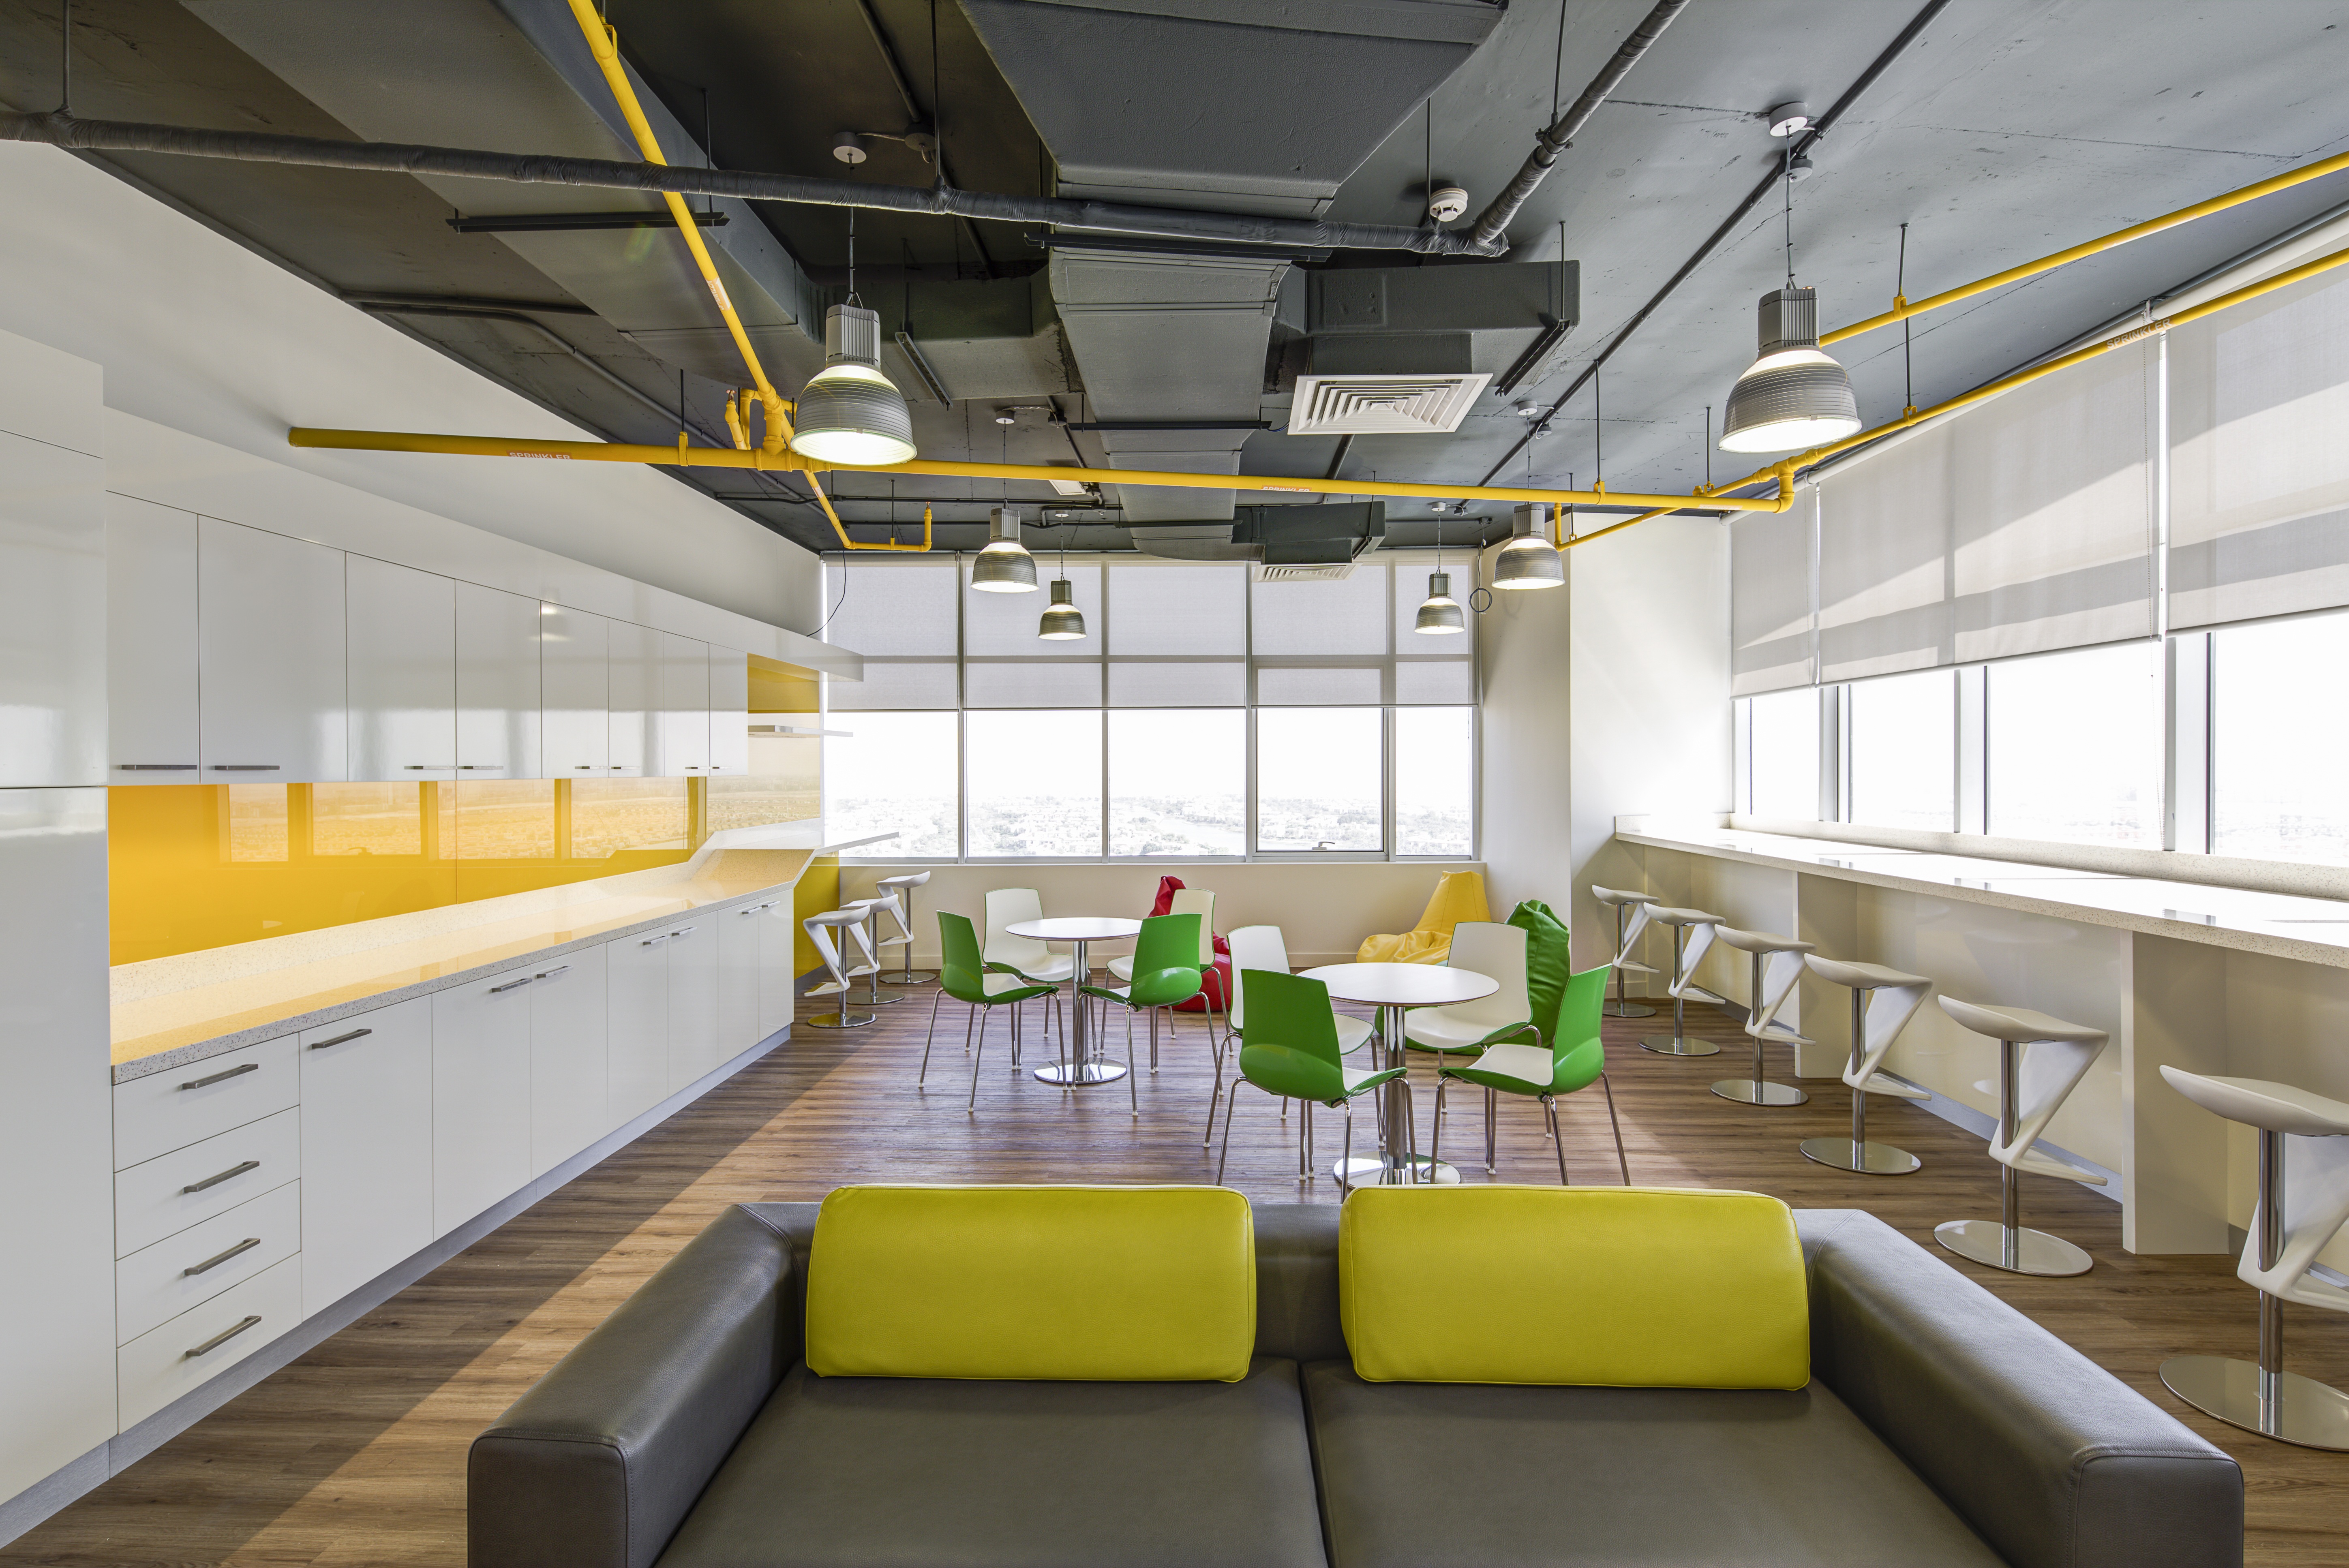
coffee, cup, ceiling, vehicle, office, kitchen, room, breakfast, lunch, public transport, classroom, interior design, headquarters, pantry, conference hall